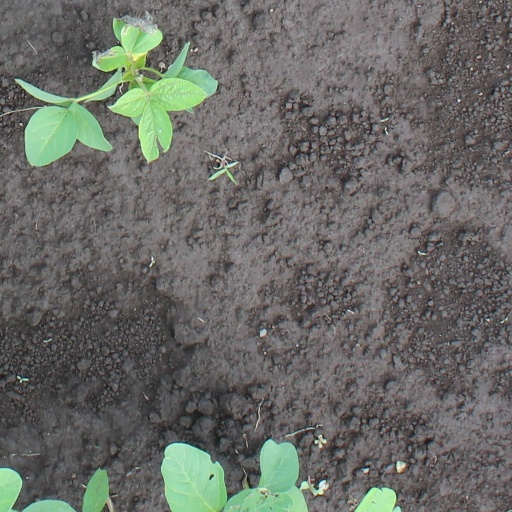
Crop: soybean